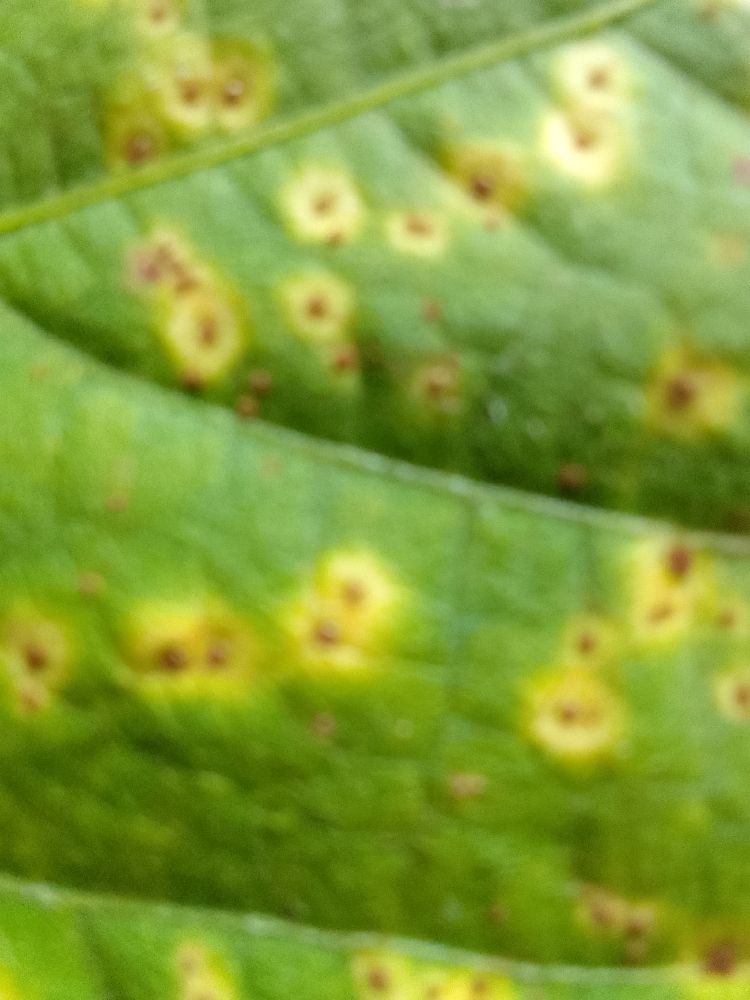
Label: rust